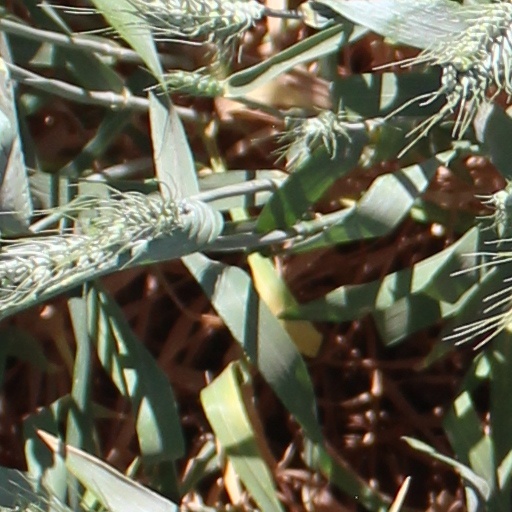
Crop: wheat